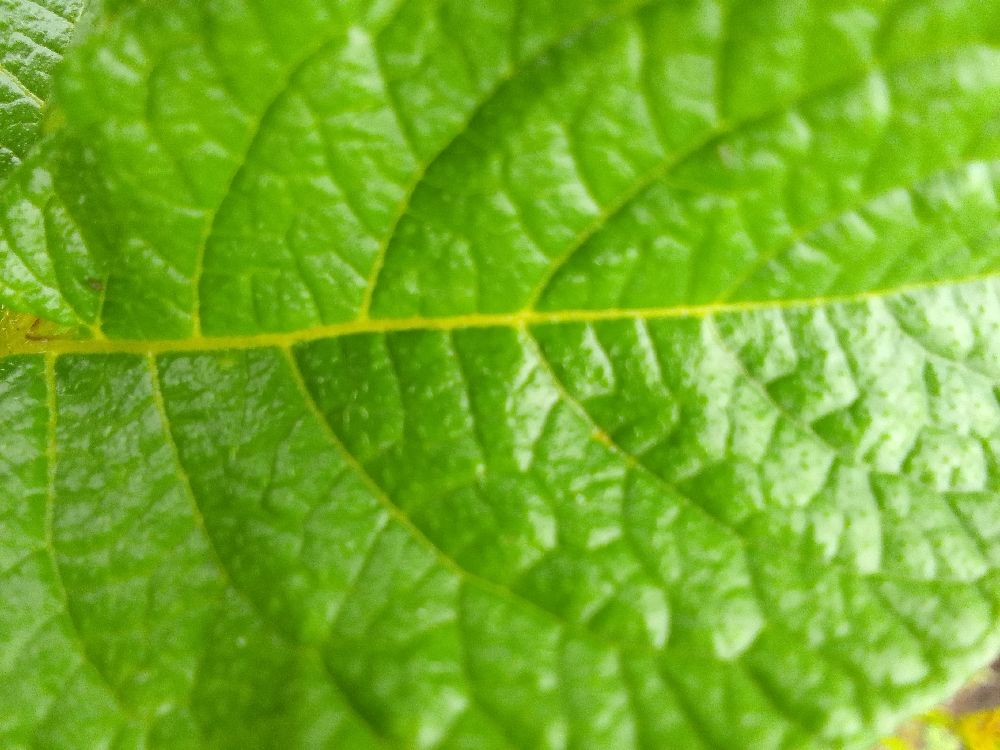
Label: Healthy